Virginia Commonwealth University School of the Arts

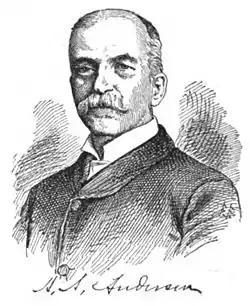
Abraham Archibald Anderson, the school's inaugural benefactor

By 1930, the state government was interested in supporting the School of Art as a public institute. The State Board of Education ruled that RPI's art school had become eligible for financial aid from both the Commonwealth of Virginia and the federal government, a decision that helped the school gain a foothold in Richmond. The sudden influx of funding allowed the school to expand its curriculum beyond drawing and painting. In addition to what VCUarts today calls the department of painting and printmaking, over the next 17 years the School of Art would add the departments of commercial art (1930–36), interior decoration (1934–36), costume design and fashion (1936), and art education (1947).